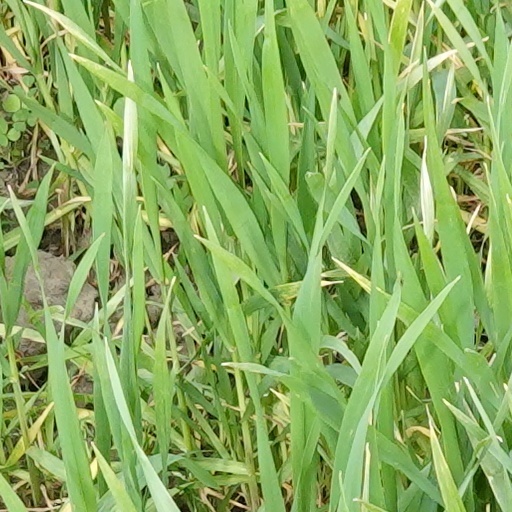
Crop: wheat